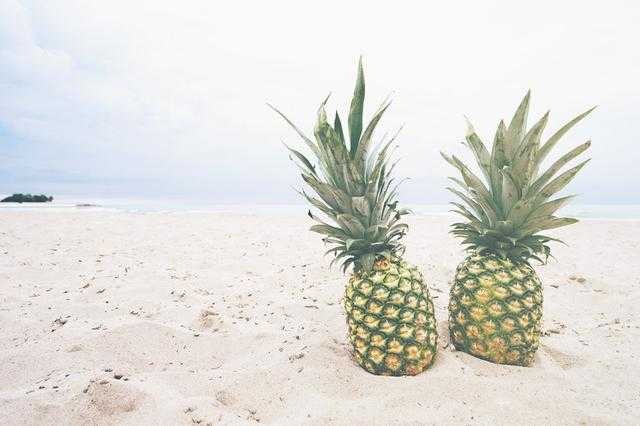
Label: Pineapple